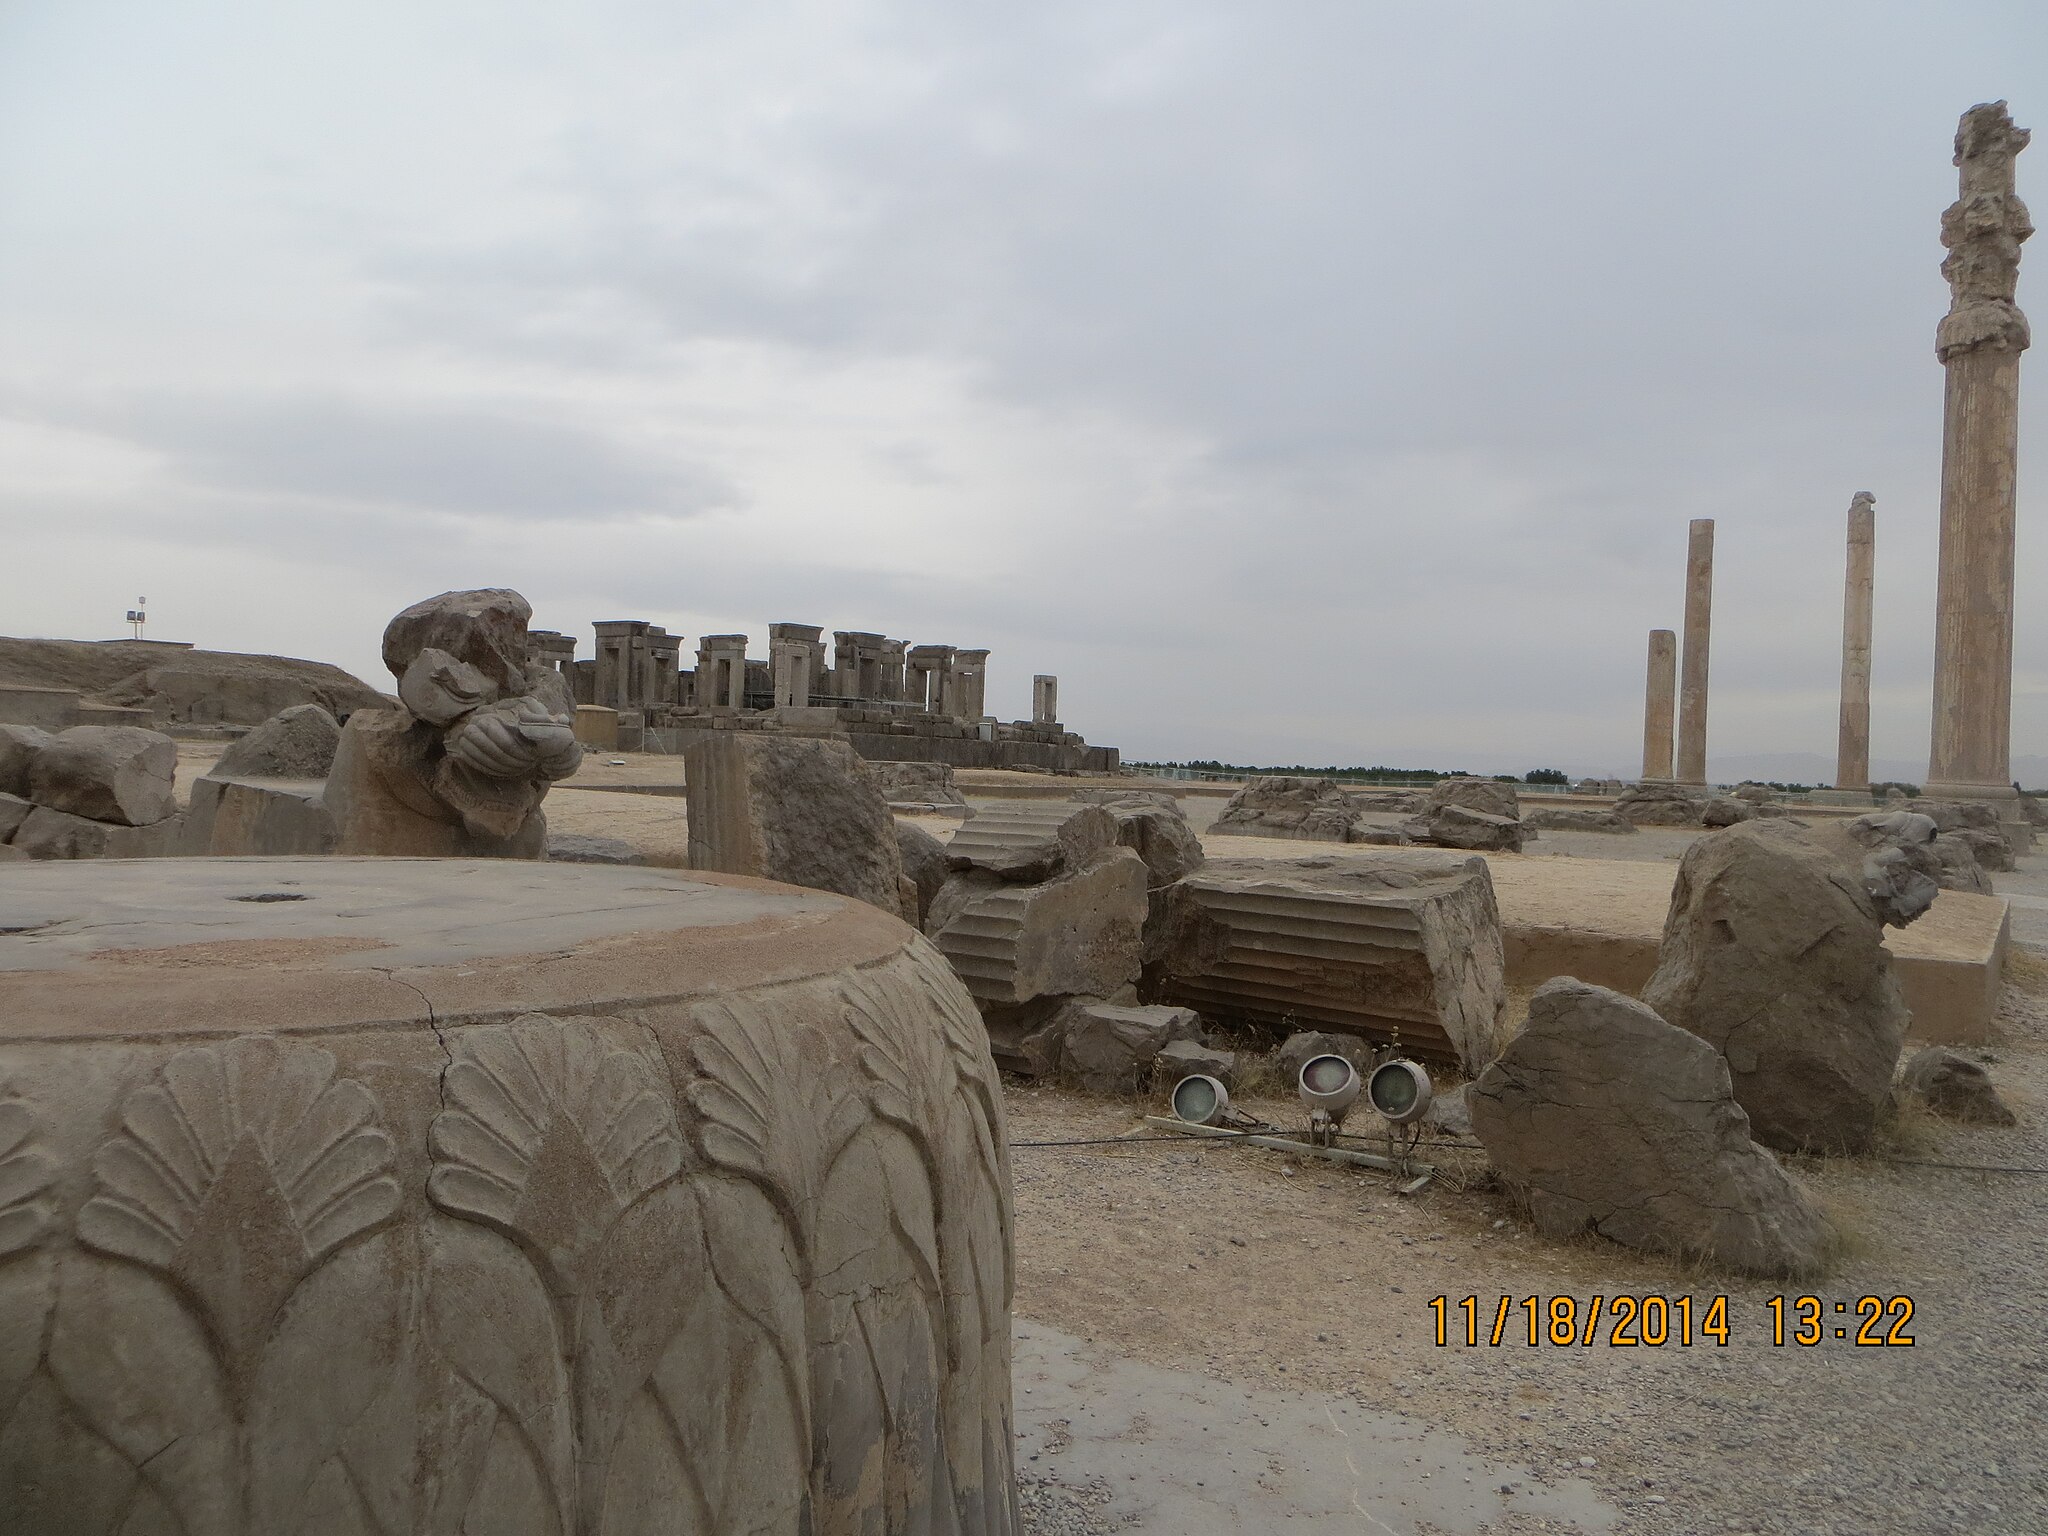
Title: تخت جمشید (11)
Description: درس بیان معماری
Date: 2014-11-18 13:22:49
Categories: Apadana of Persepolis, Self-published work, 2014 in Persepolis